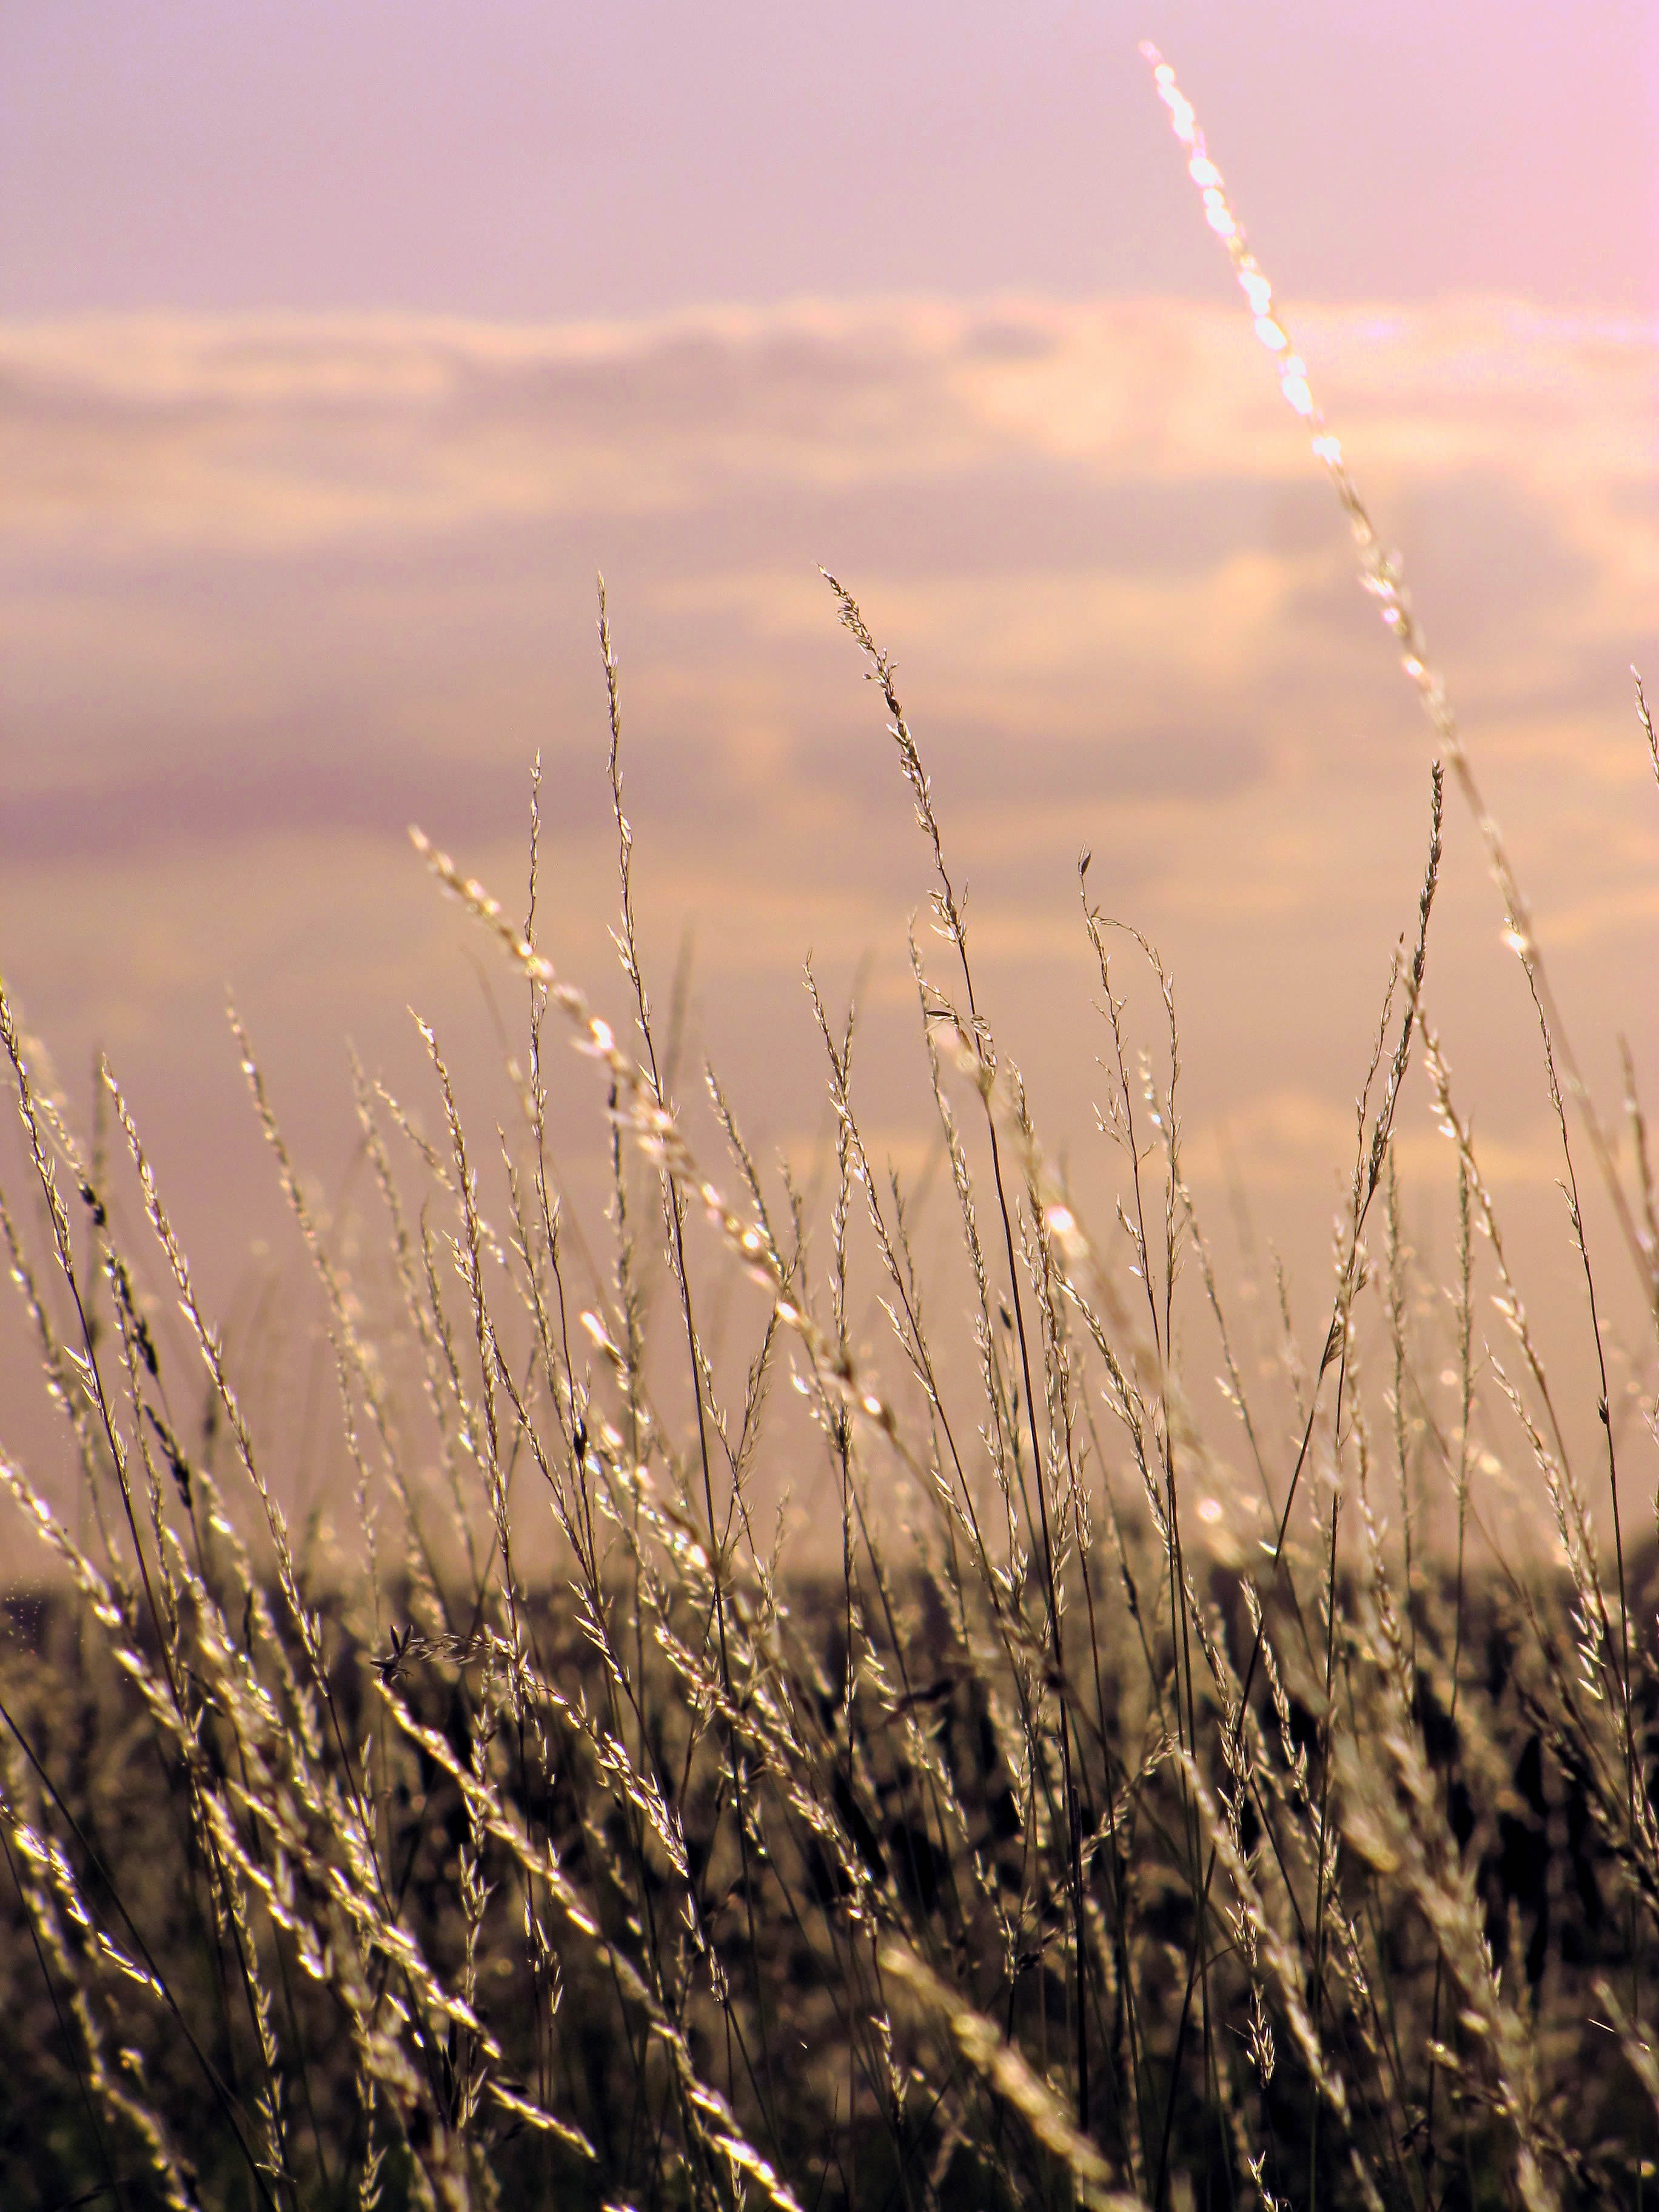
sea, water, nature, grass, horizon, marsh, branch, light, sky, sunrise, sunset, field, prairie, sunlight, morning, flower, frost, dawn, atmosphere, evening, reflection, wetland, habitat, mood, grasses, natural environment, atmospheric phenomenon, grass family